Shelly-Ann Fraser-Pryce

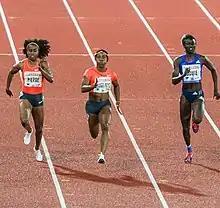
Fraser-Pryce (centre) winning the 100 m at the BAUHAUS-galan Diamond League in 2015.

For her 2022 season, Fraser-Pryce won the 2023 Laureus World Sports Awards for Sportswoman of the Year. She was expected to open her 2023 season at the Botswana Golden Grand Prix on April 29, but withdrew shortly before the event due to an undisclosed family emergency. In early May, she was slated to appear at the Kip Keino Classic in Nairobi, Kenya, where she ran her world leading 10.67 s season opener in 2022. However, a few days before the event, she suffered a knee injury during her warmup, and left Kenya to seek treatment. She remained out of competition for the next few months, opening her season at the Jamaican Championships on July 8, a month before the Budapest World Championships. As the defending world 100 m champion, she had automatic qualification for the event in Budapest. She competed only in the 200 m at the Jamaican Championships, finishing second in 22.26 s behind world 200 m champion Shericka Jackson.